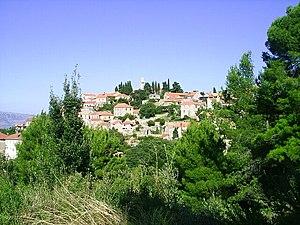
Vrisnik est un village croate située au centre de l'île de Hvar, dans la municipalité de Jelsa.